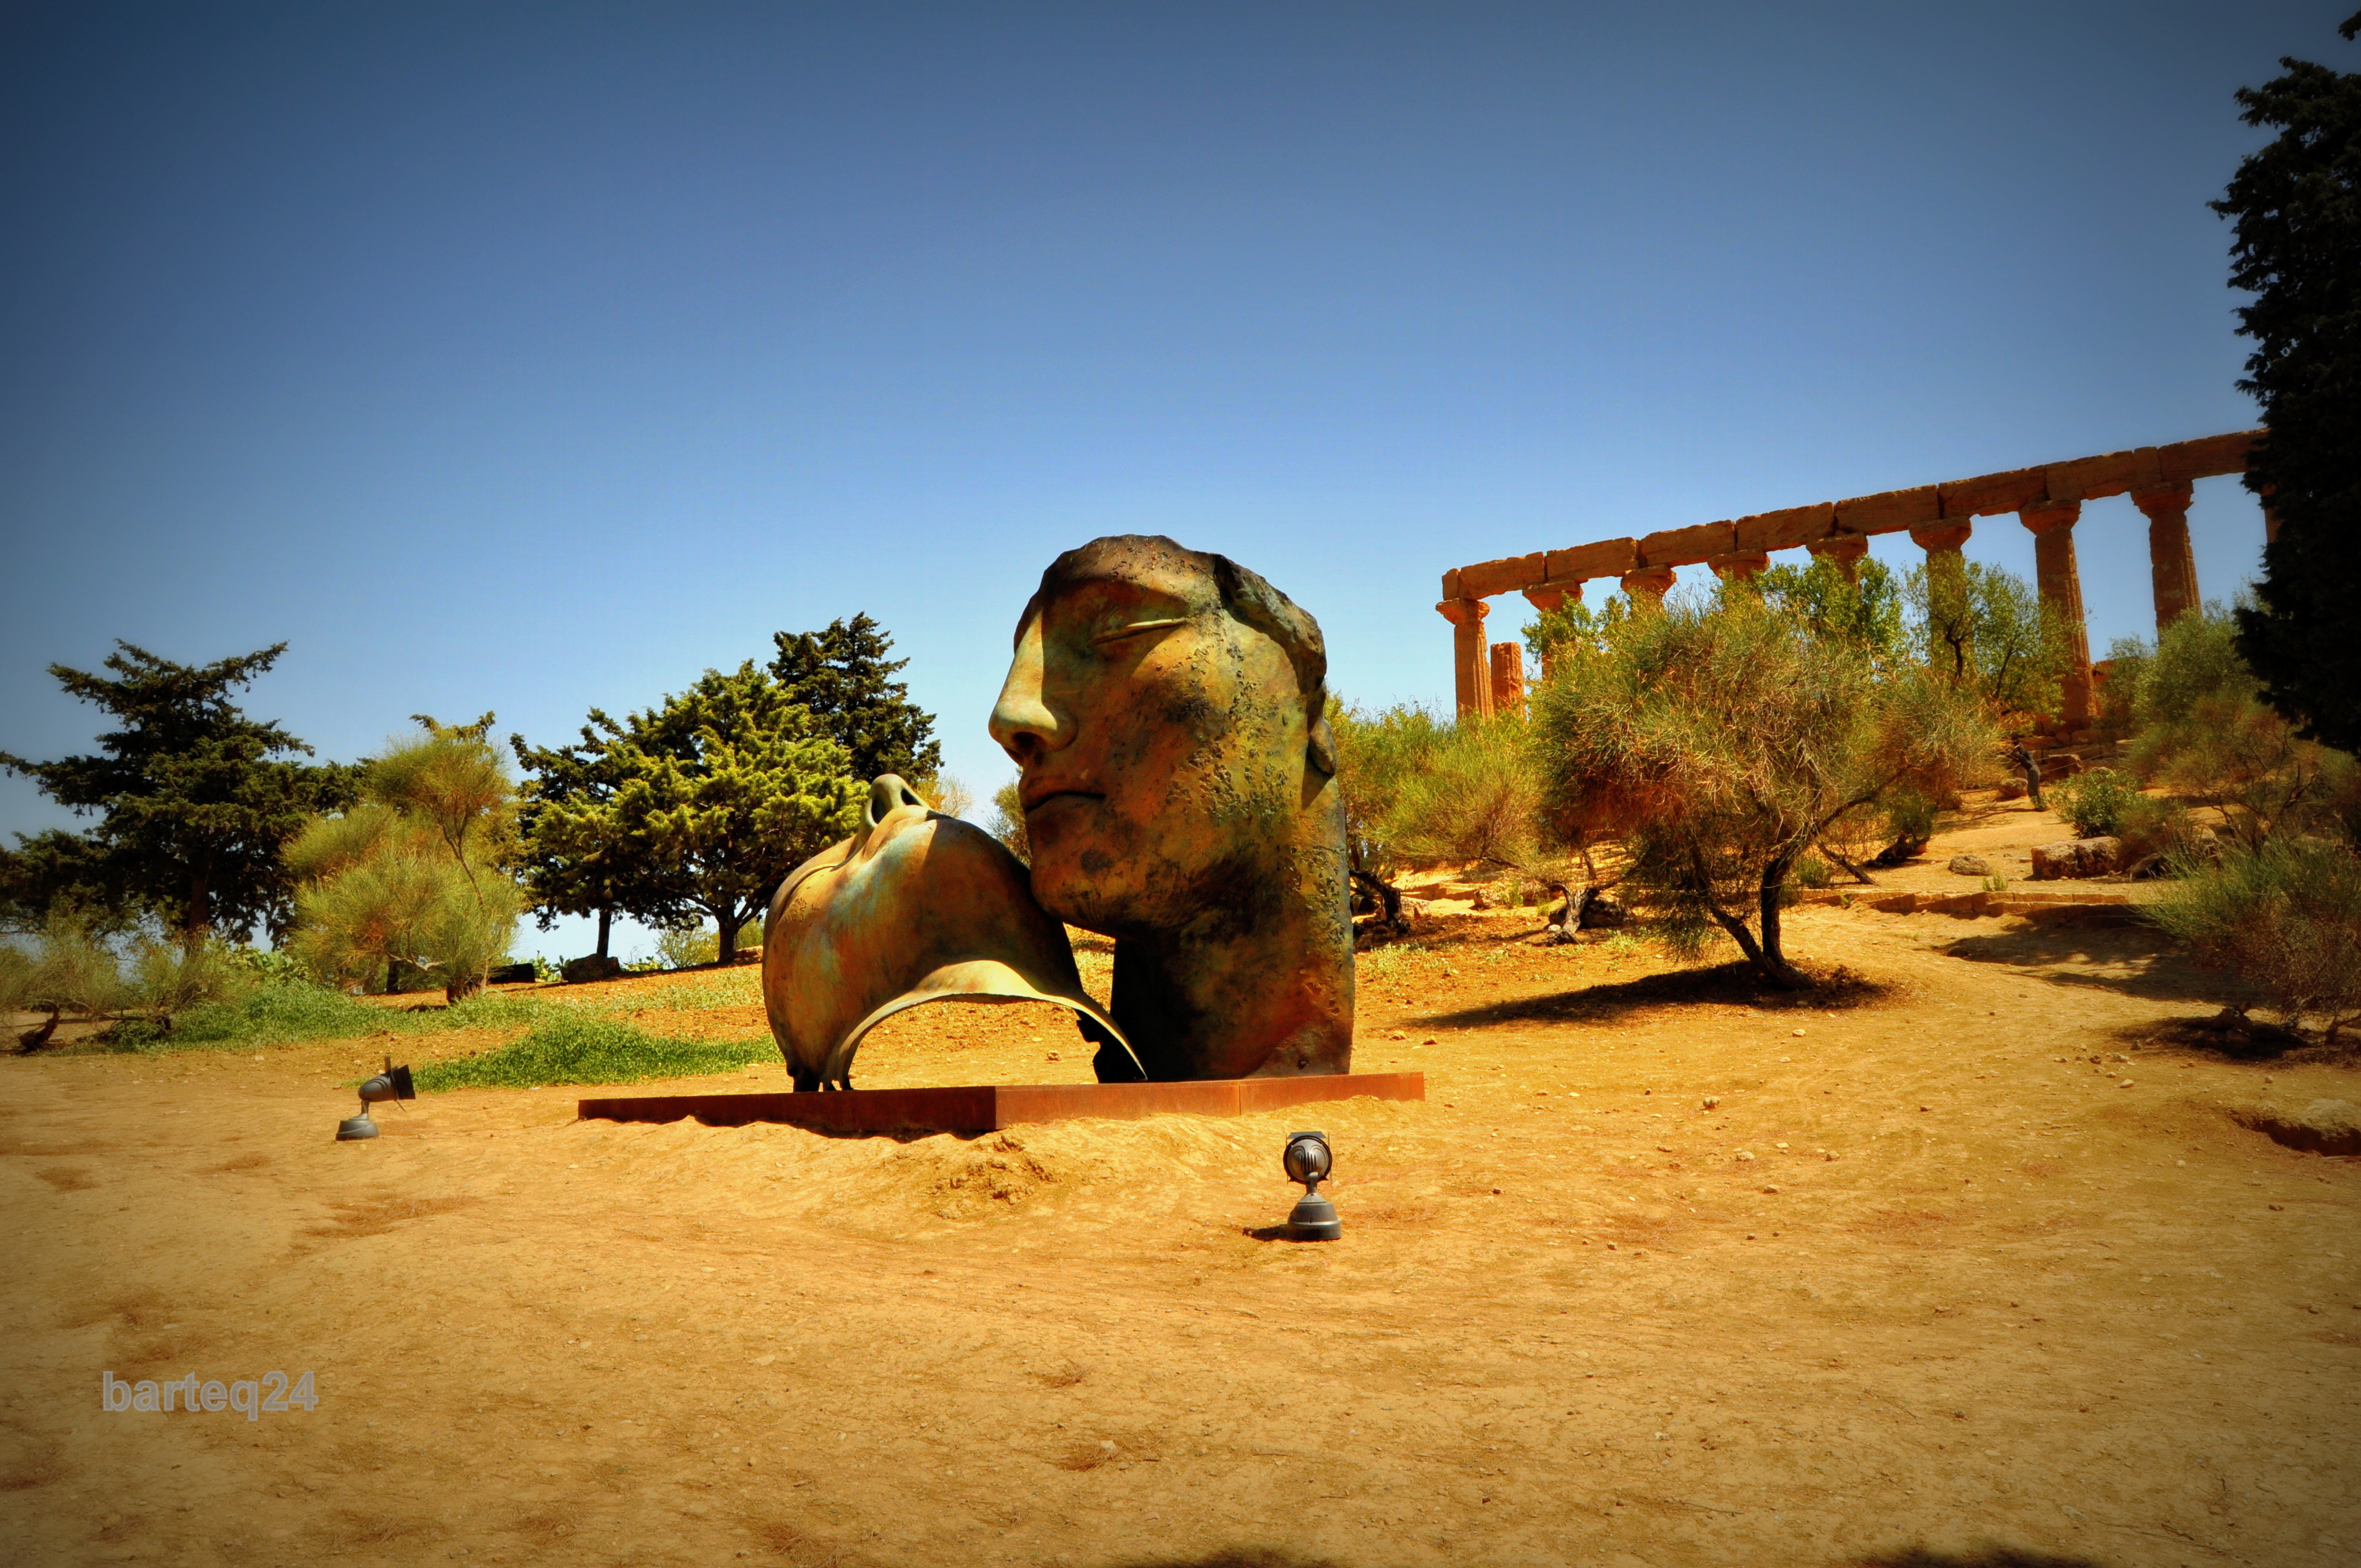
sand, photography, sunlight, morning, vacation, europe, italy, sicily, agrigento, igormitoraj, valleyofthetemples